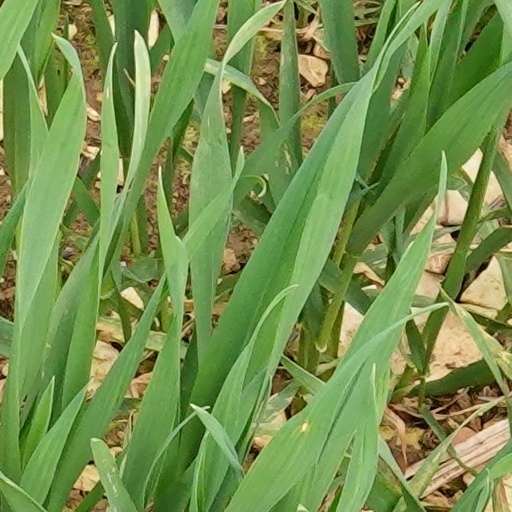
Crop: wheat